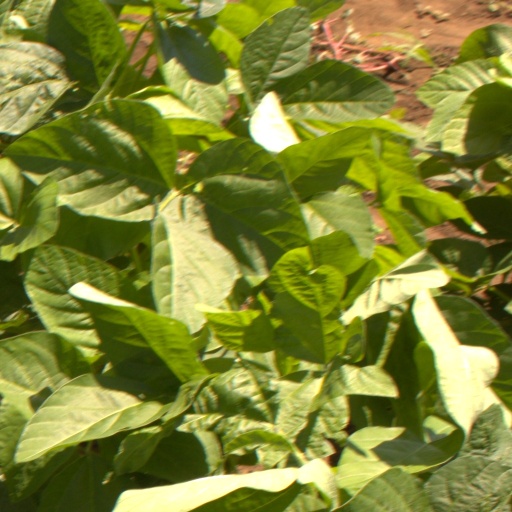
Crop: soybean